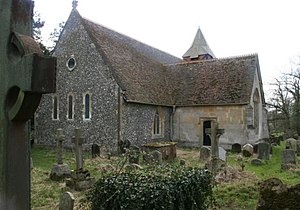
Swallowfield
All Saints' parish church i Swallowfield.
Swallowfield er en landsby i og civil parish i Berkshire, England, omkring 8 km syd for Reading og 1,6 km nord for grænsen til Hampshire.